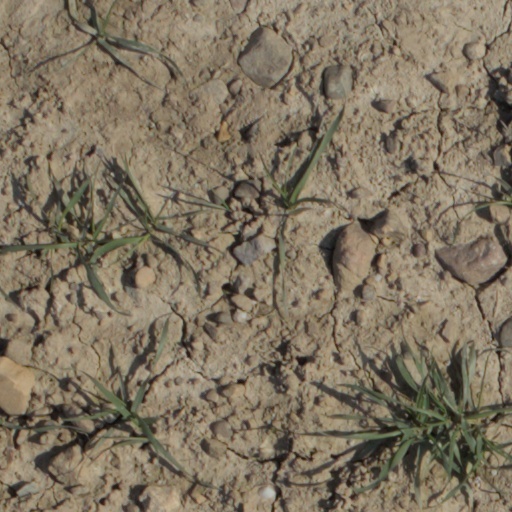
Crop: wheat